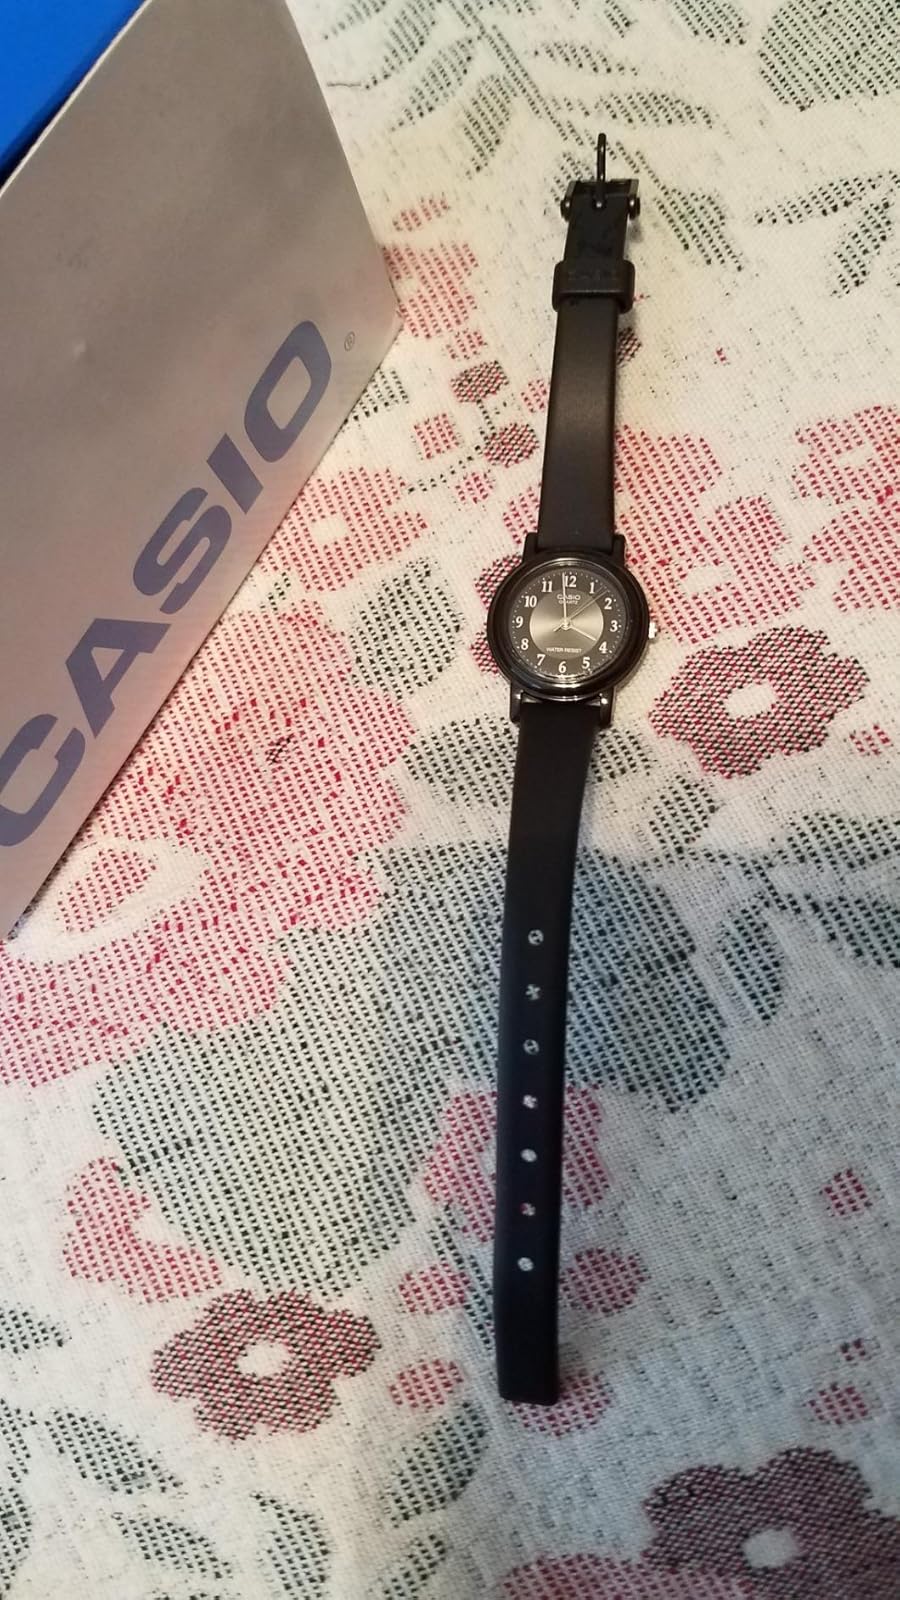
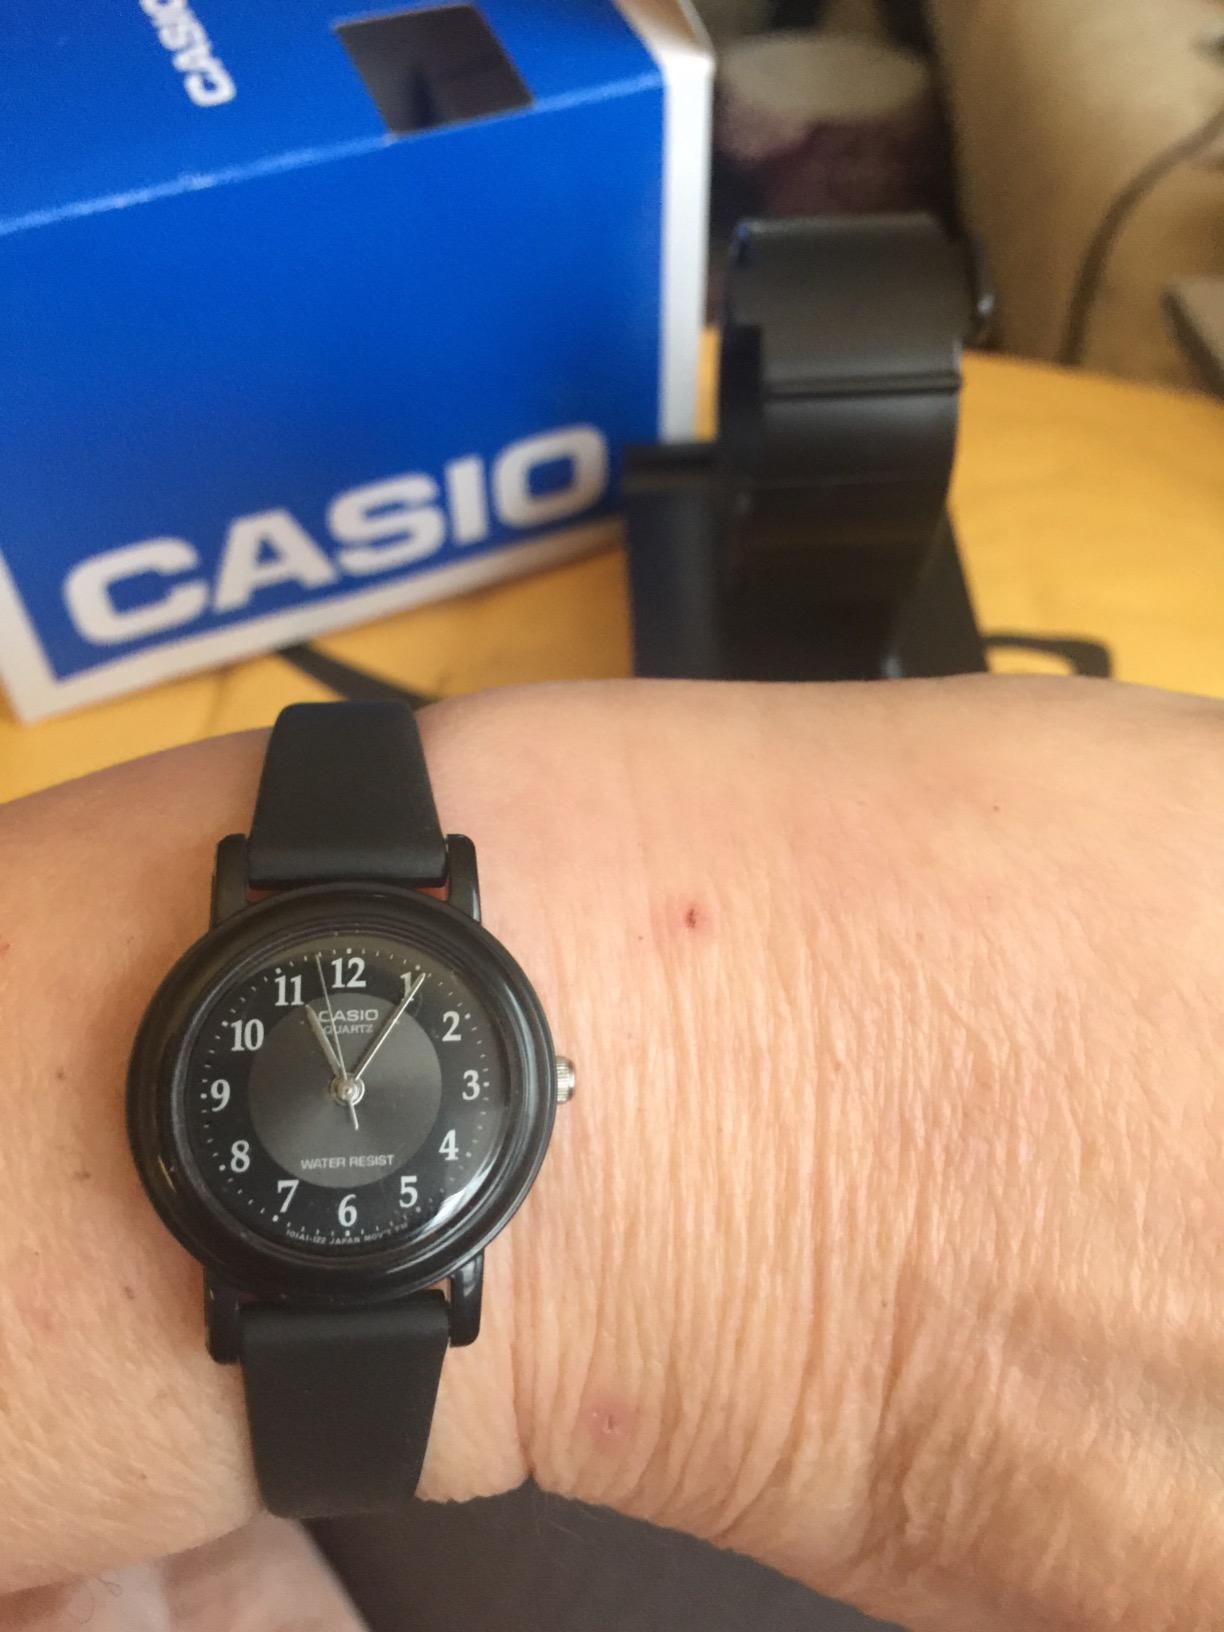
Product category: accessories_watch
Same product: yes